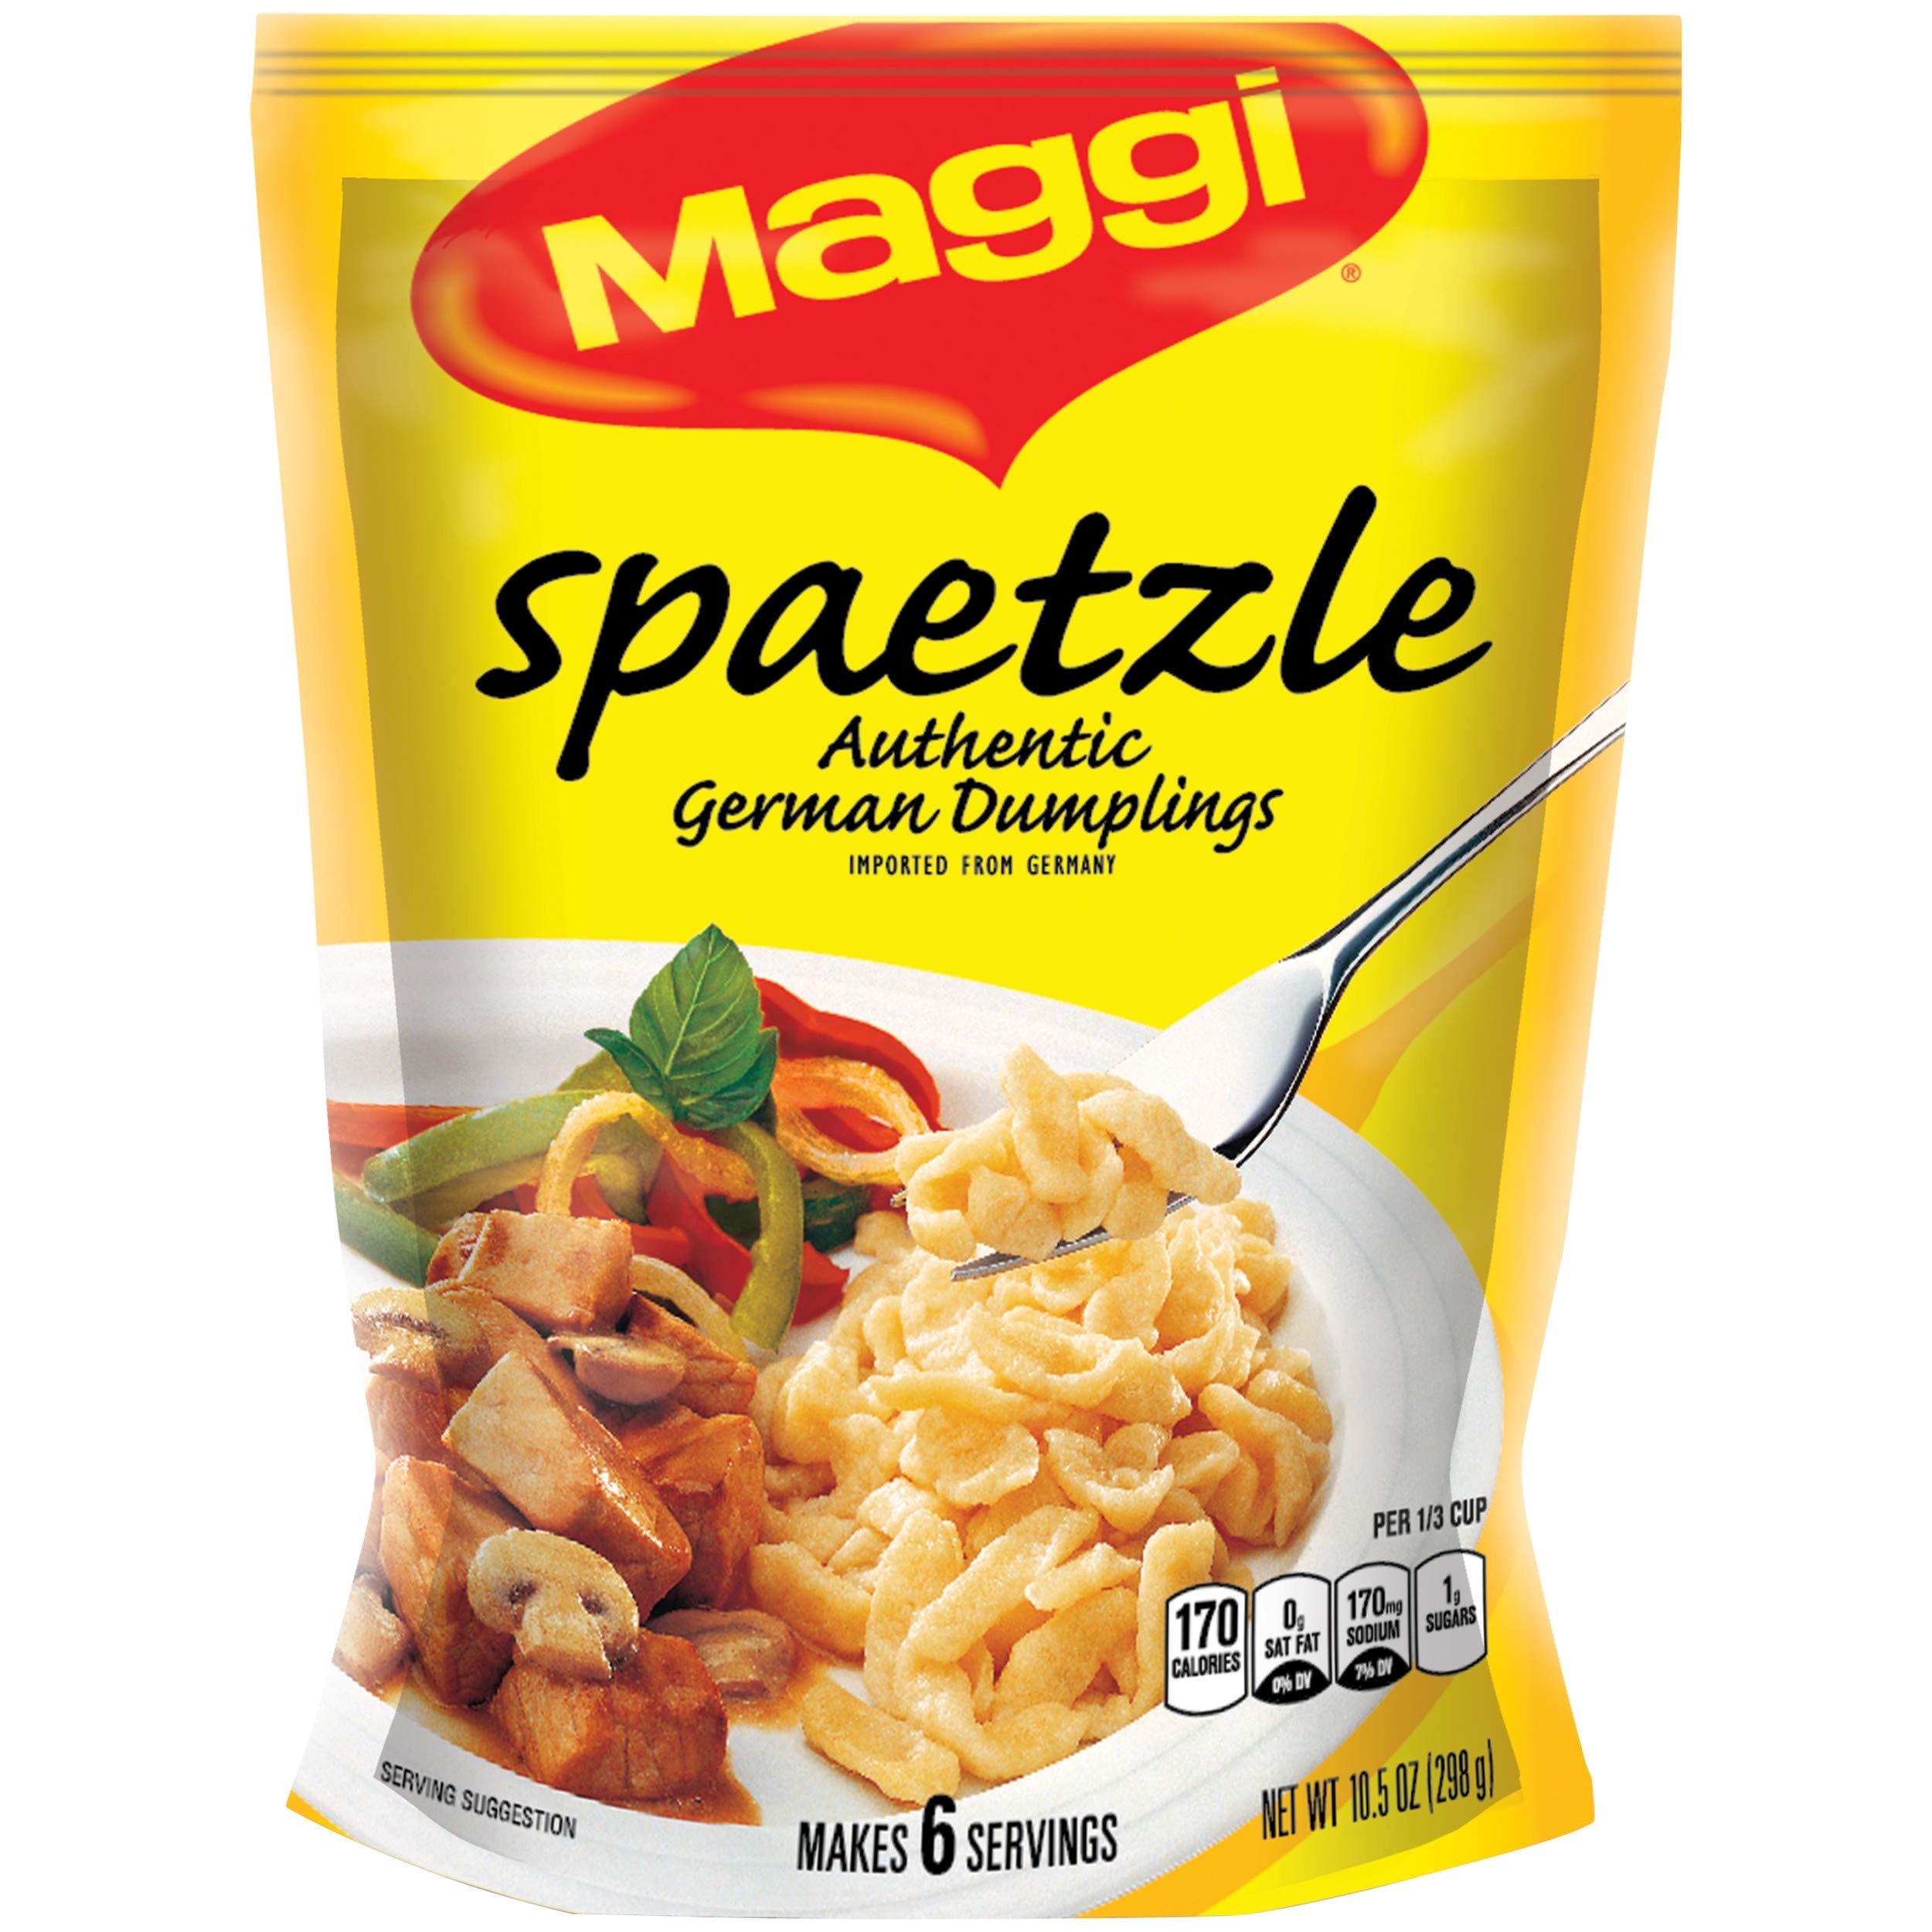
Item Name: Maggi Spaetzle Noodles, 10.5 Oz
Value: 10.5
Unit: Ounce

Price: 9.19